Mary Silvina Burghardt Du Bois

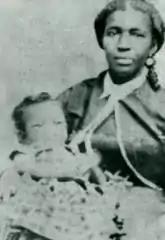
Du Bois (right) with her son.

Mary Silvina Burghardt Du Bois (1831 – 1885) was an American domestic worker. She was born a free woman as the granddaughter of a freedman landowner who served in the Continental Army during the American Revolutionary War. She was the mother of the activist and sociologist W. E. B. Du Bois, whose education she supported by working as a servant after her husband left her.